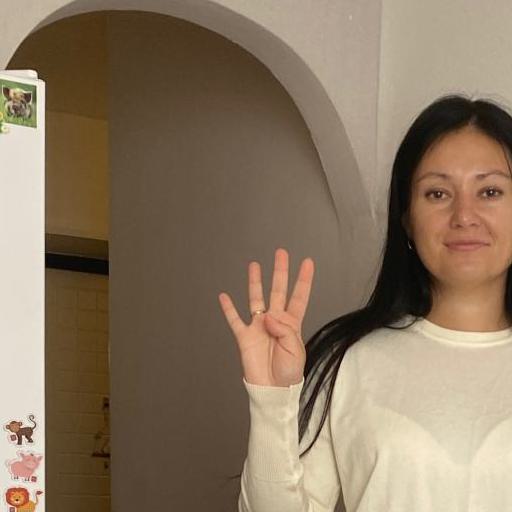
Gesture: four